Jesse Fish

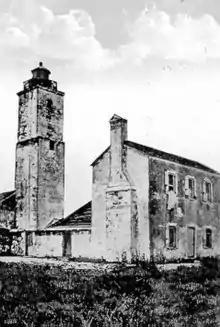
Original Anastasia Island lighthouse, now destroyed. Lower parts of the coquina tower dated to the First Spanish Period.

According to contemporary accounts, Fish purported to be the sole proprietor of Santa Anastasia Island, located across Matanzas Bay from St. Augustine. The island comprised 10,000 acres stretching along fourteen miles of the coast from the city south to Matanzas Inlet. Fish built the great house of his plantation, El Vergel (the Orchard), on the island in 1763, where its orchards and orange groves produced abundantly for decades. Tens of thousands of barrels of sweet oranges and hundreds of barrels of orange juice were eventually exported from the plantation, and before the end of the British Period, Jesse Fish was renowned for the quality of his citrus fruit. In the 1770s his oranges were popular in London, and were in high demand there for the making of shrub, a mixed drink with alcoholic spirits, sugar and juice.